Robert Jordan bibliography

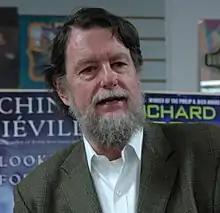
A 2005 photograph of Robert Jordan

Robert Jordan was an American author known for writing the fantasy novel series "The Wheel of Time". His works also include several "Conan the Barbarian" novels, and non-fantasy fiction such as "The Fallon Saga".